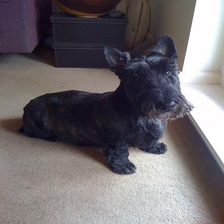
Species: dog
Breed: scottish terrier